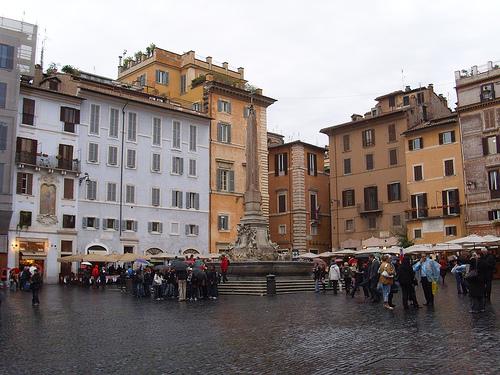
Weather: rain or strom